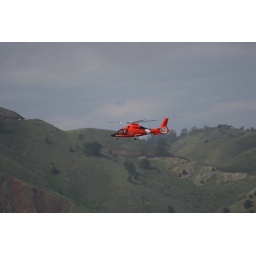
a coast guard helicopter that kept going back and forth from a buoy to the bridge over and over again.